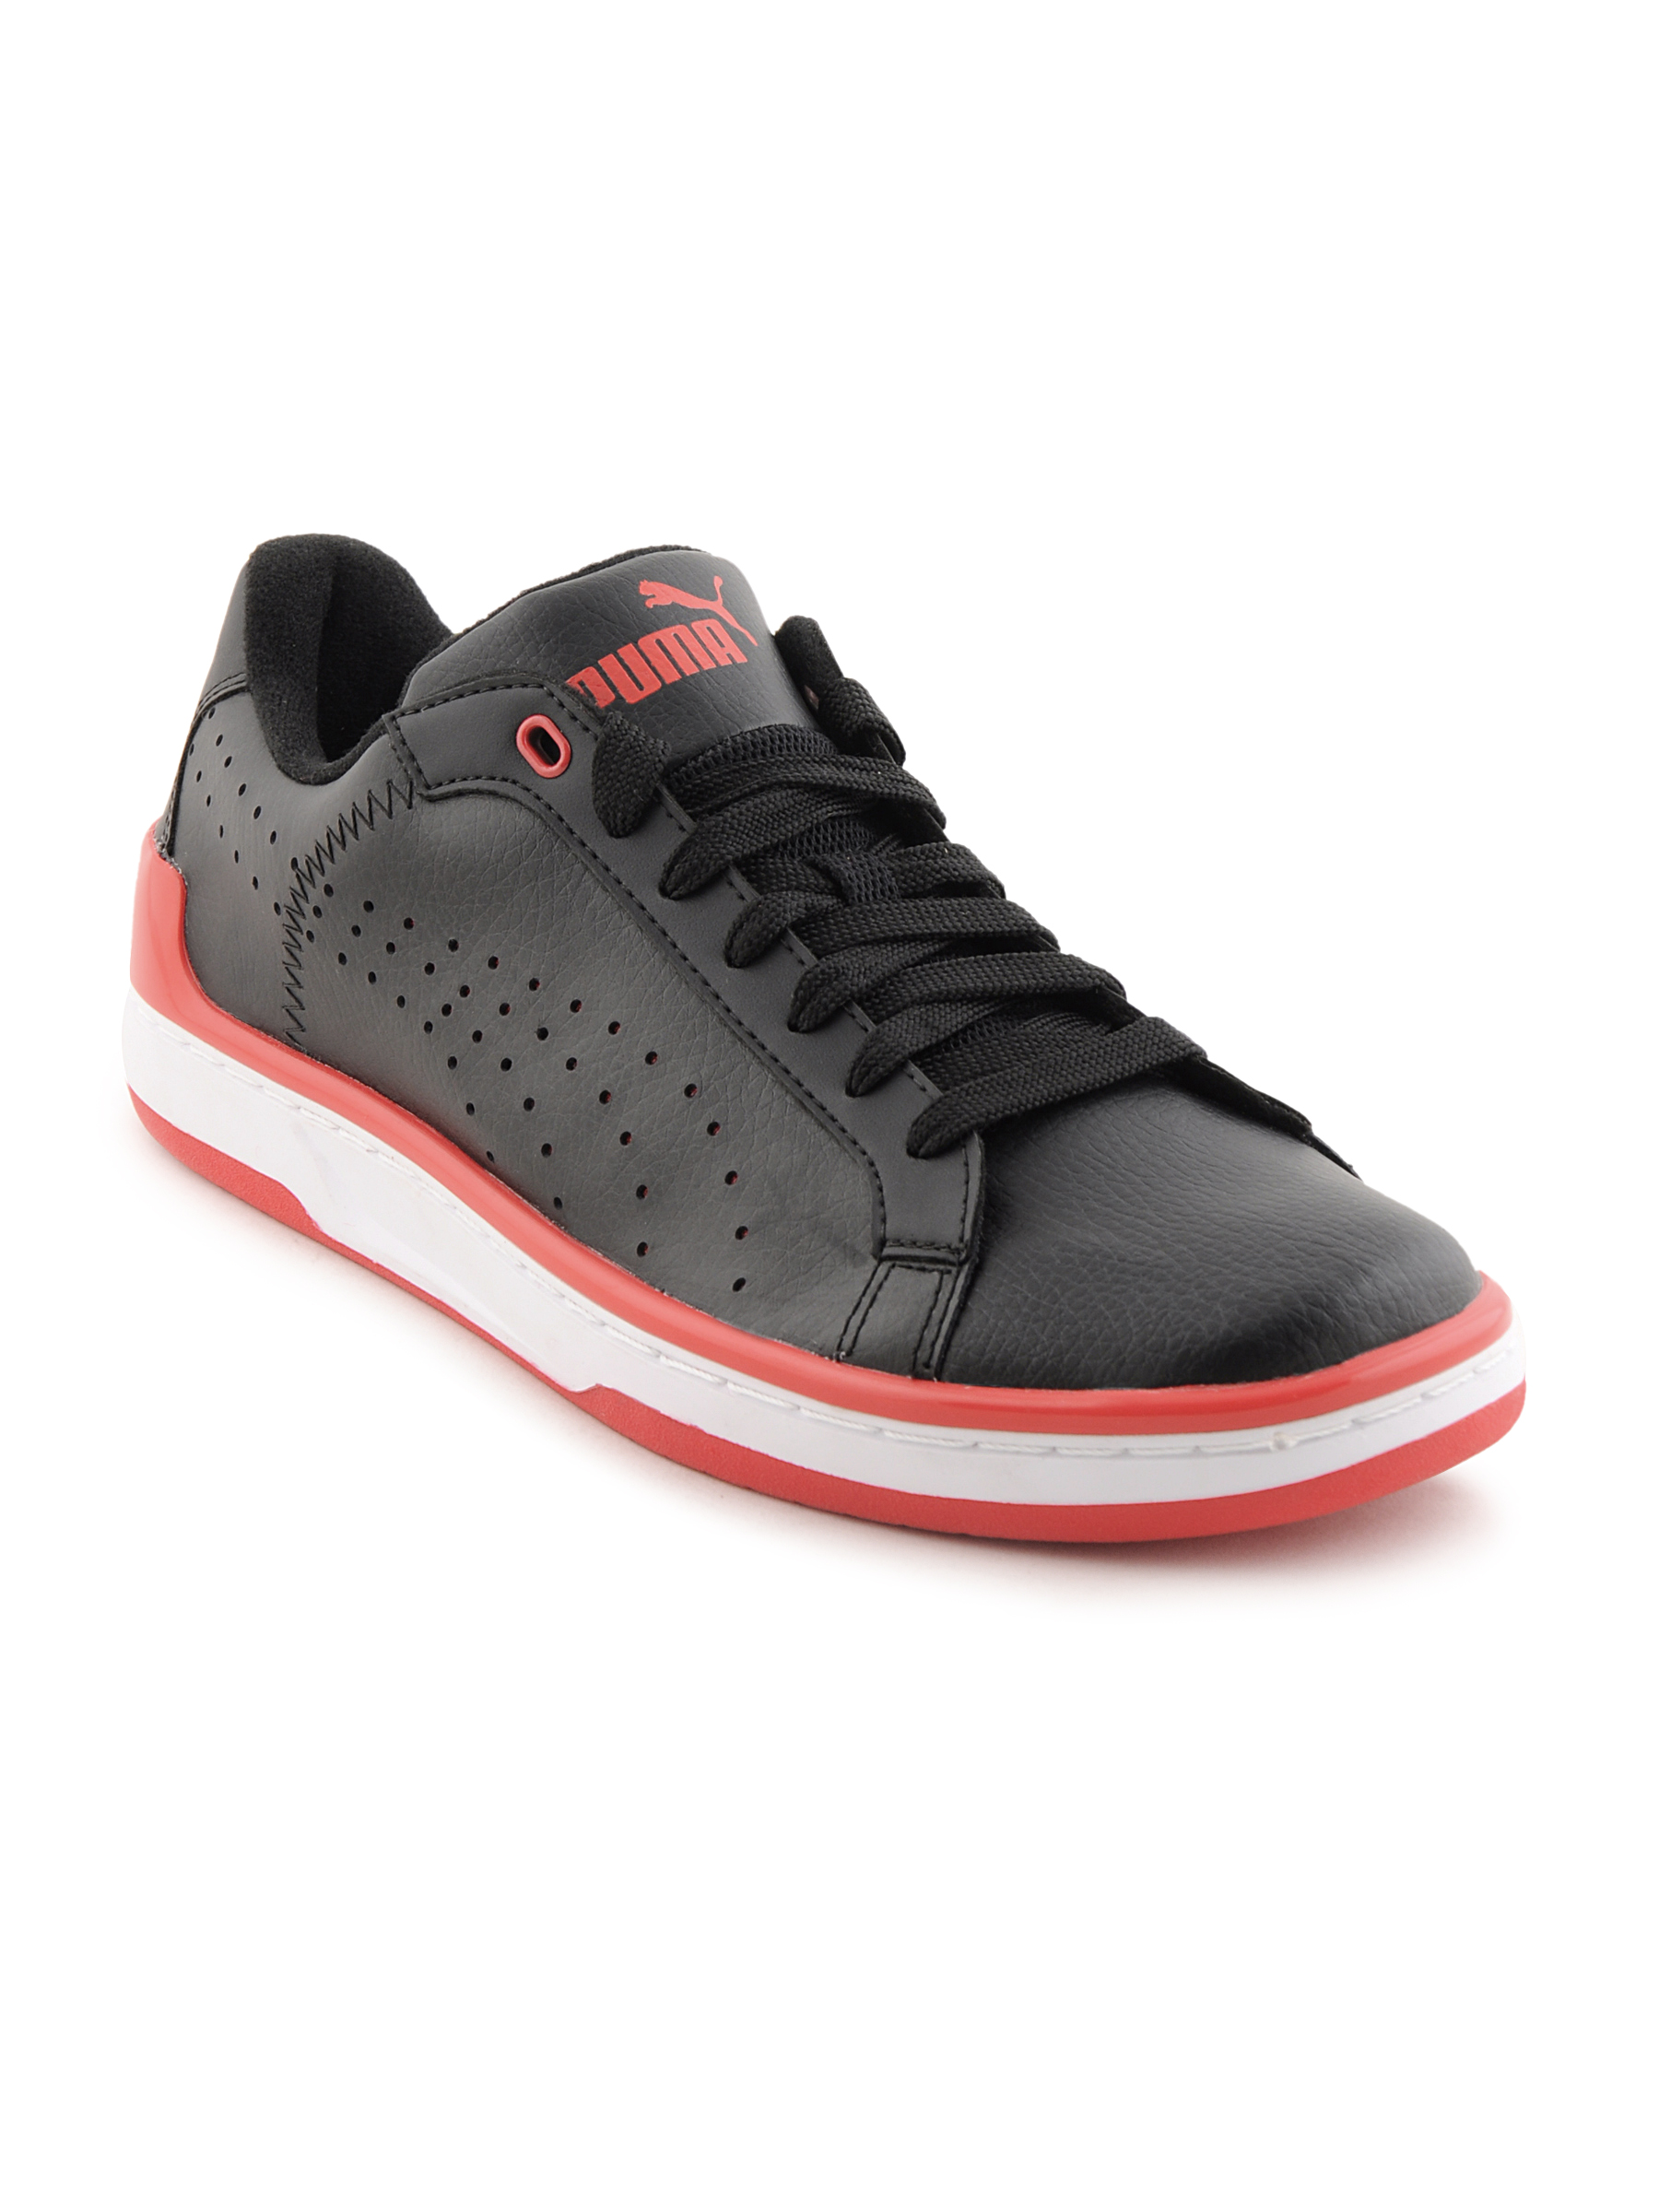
Puma Men Evo Black Casual Shoes
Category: Footwear / Shoes / Casual Shoes
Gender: Men
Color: Black
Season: Fall 2011
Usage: Casual